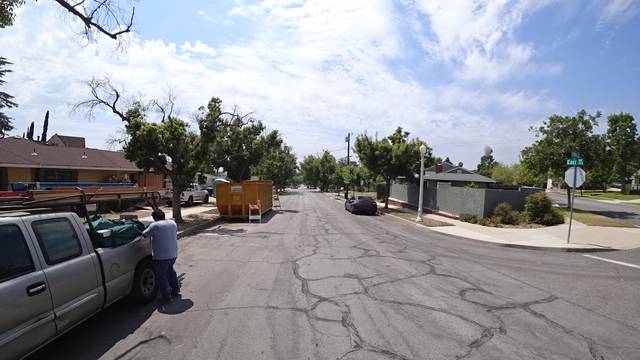
Region: Mexico
Coordinates: 34.191, -118.314